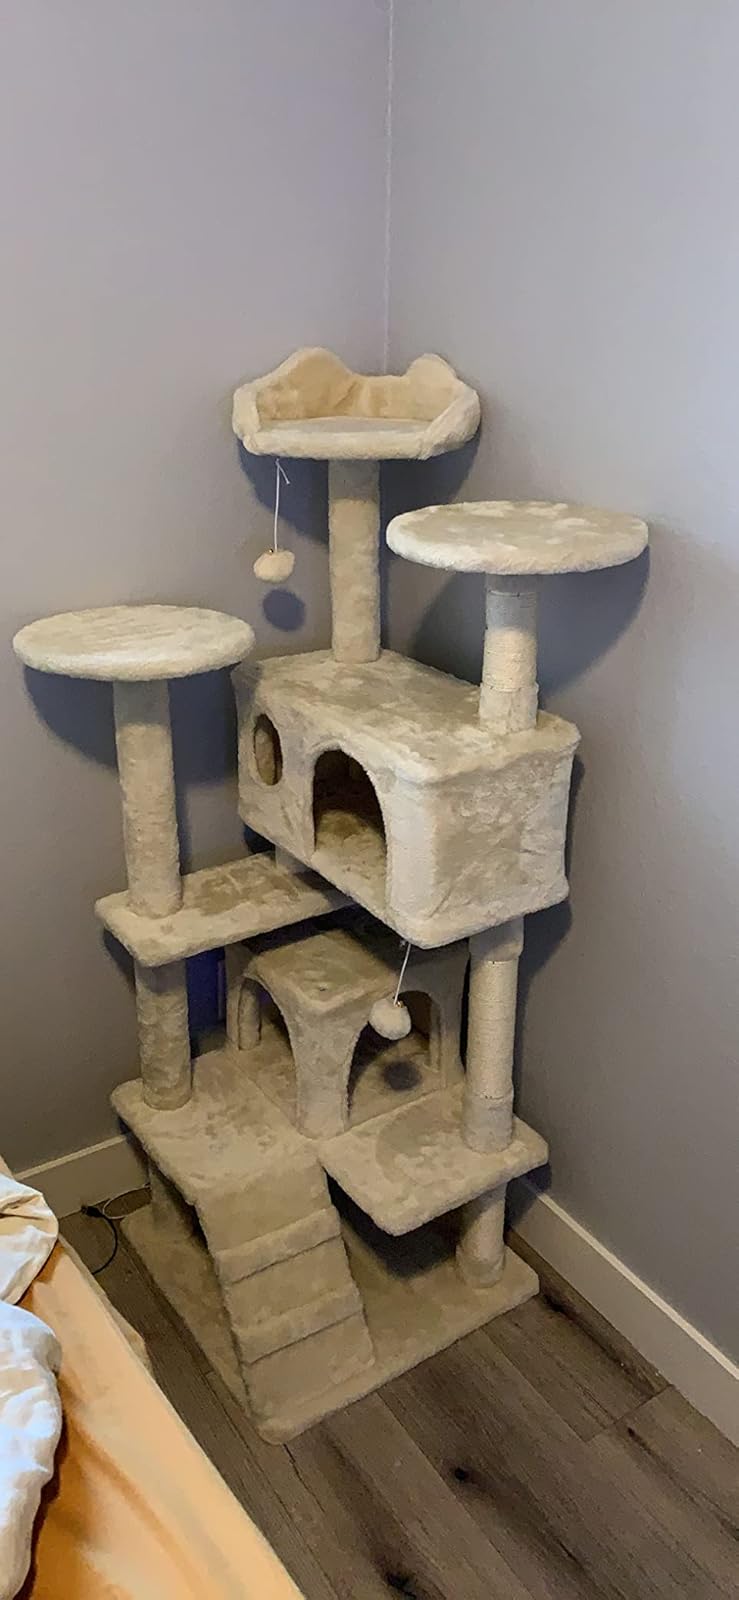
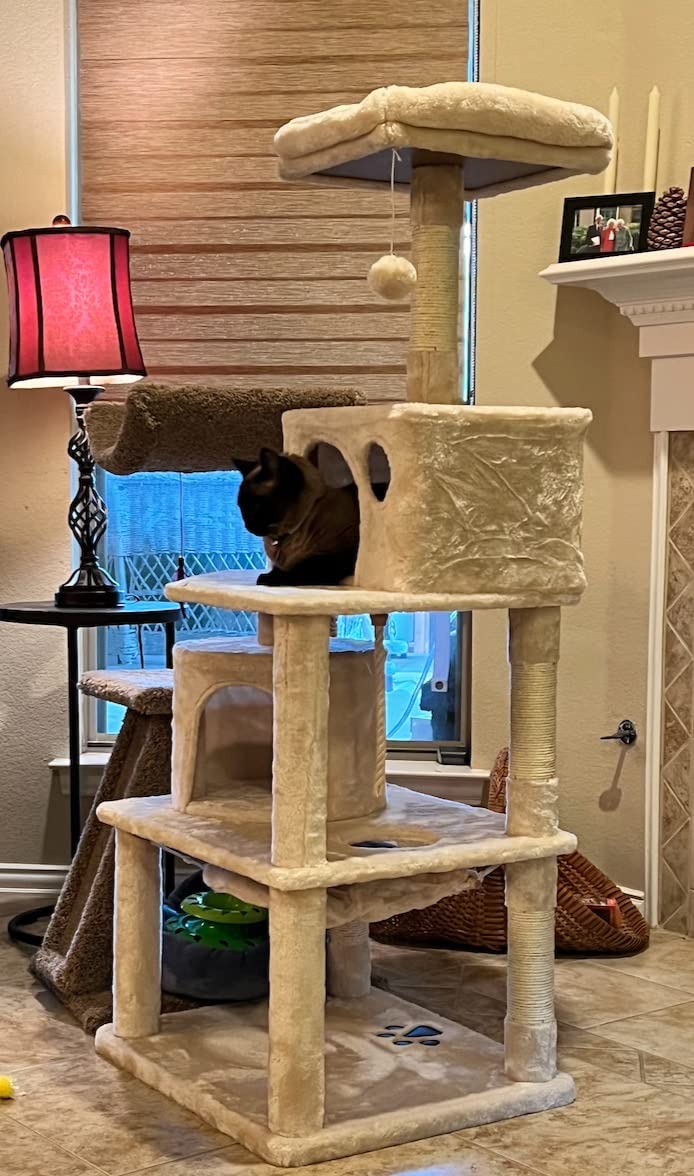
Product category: items_cat tree
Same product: no